Lockheed F-104 Starfighter

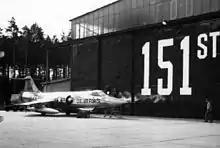
A USAF F-104A of the 151st FIS at Ramstein Air Base, West Germany, in 1961–1962

During the Berlin Crisis of 1961, President John F. Kennedy ordered 148,000 United States National Guard and reserve personnel to active duty on 30 August, in response to Soviet moves to cut off Allied access to Berlin. 21,067 people were from the ANG, forming 18 fighter squadrons, four reconnaissance squadrons, six transport squadrons, and a tactical control group. On 1 November 1961, the USAF mobilized three more ANG fighter interceptor squadrons. In late October and early November, eight of the tactical fighter units flew to Europe with their 216 aircraft in Operation Stair Step. Because of their short range, 60 F-104As were airlifted to Europe in late November, among them the 151st FIS and 157th FIS. As with the Taiwan crisis three years earlier, the Starfighter did not directly engage any enemy fighters, but its presence provided a powerful air-superiority deterrent; it demonstrated very quick reaction times and exemplary acceleration during practice intercepts, and proved superior to all other fighters in the theater. The crisis ended in the summer of 1962 and the ANG personnel returned to the United States, but the F-104's solid performance helped convince the ADC to recall some F-104s to active USAF service the following year.